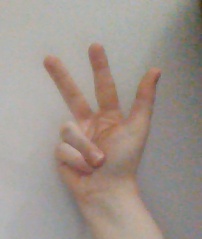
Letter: al